Endon and Stanley

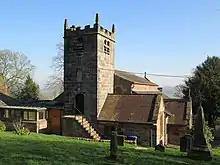
St Luke's Church, Endon

Endon and Stanley is a civil parish in Staffordshire, England, containing the villages Endon and Stanley.